Rafael Salazar Alonso

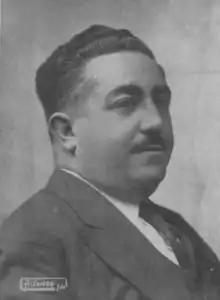
Rafael Salazar Alonso

Rafael Salazar Alonso (27 December 1895 - 23 September 1936) was a Spanish lawyer, newspaper proprietor and politician who engaged in left-wing and right-wing politics. He was the mayor of Madrid and a government minister. He was executed by the Republican authorities two months after the Spanish Civil War started.